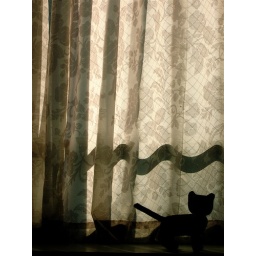
black cat beside a window